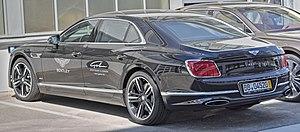
La Flying Spur II est une grande berline de luxe produite par le constructeur automobile britannique Bentley à partir de la fin 2019, et commercialisée début 2020. Elle remplace la première génération de Flying Spur produite de 2013 à 2019.